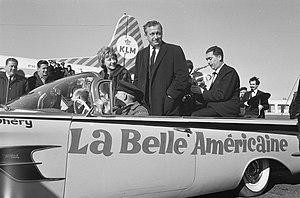
La Belle Américaine est un film français réalisé par Robert Dhéry, sorti en 1961.